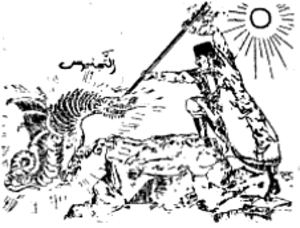
Caricature de Mustapha Osman critiquant la loi française, publiée le 20 décembre 1923, facilitant la naturalisation des Tunisiens
Mustapha Osman, né en 1906 ou 1907 à Tunis et décédé à une date inconnue à New York est un journaliste, caricaturiste, maquettiste et décorateur de cinéma tuniso-américain.